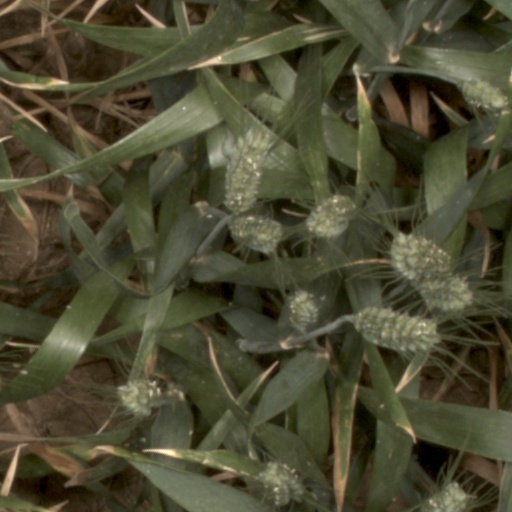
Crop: wheat